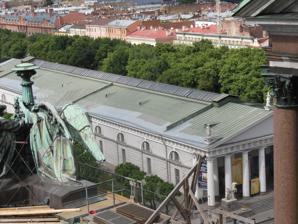
Building: Saint Petersburg Manege
Country: Russia
Year built: 1807
Former riding hall in Saint Petersburg For other uses, see Manège . As seen from the upper colonnade of St. Isaac's Cathedral The Manege is a former riding hall for the Imperial Horse Guards fronting on Saint Isaac's Square in Saint Petersburg , Russia. It was built in 1804–07 to Quarenghi 's austere Greek Revival design, one of his last commissions. It replaced a disused canal connecting the Admiralty to the naval warehouses . The Horse Guards Boulevard takes its name from the building. The Manege is a low, rectangular block with arched openings and lunettes . According to the Companion Guide, "it mimics a 5th-century BC Athenian temple with a portico of eight Doric columns bearing a pediment and bas reliefs". The marble statues of the Dioscuri standing beside their horses were patterned by sculptor Paolo Triscornia after the Fontana dei Dioscuri in Rome . After the Russian Revolution the riding academy was rebuilt to accommodate a NKVD garage . A second floor was added to the building in 1931. Since the latest reconstruction campaign (dating to the late 1970s), the Saint Petersburg Manege has housed the city's main exhibition hall . References